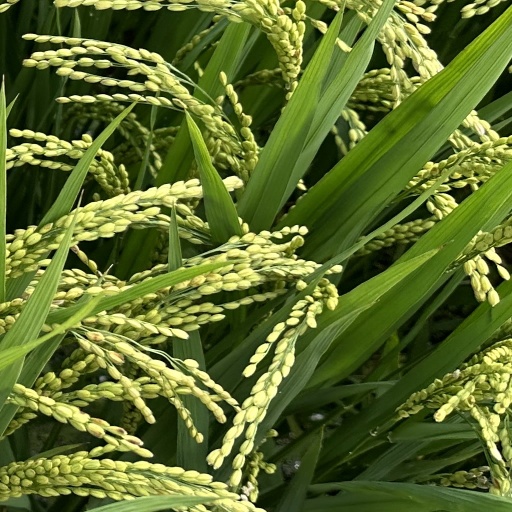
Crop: rice